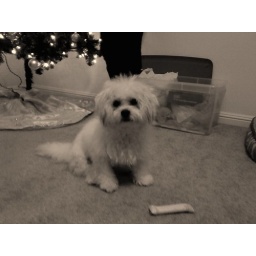
Lulu behaving in a black and white world